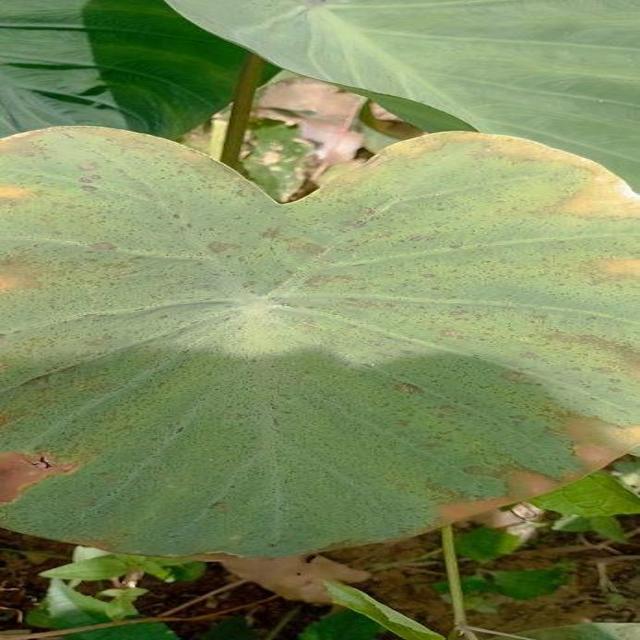
Label: Mid_Blight